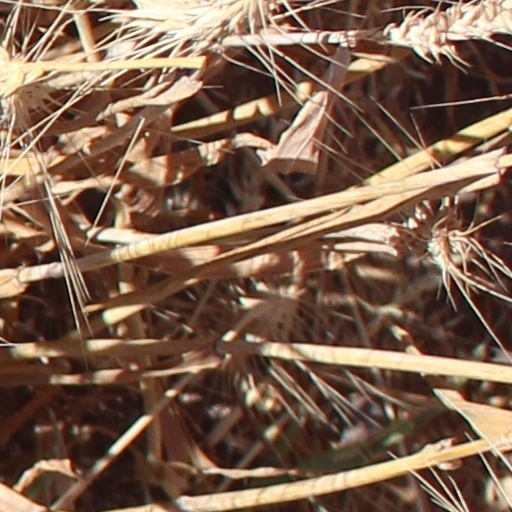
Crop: wheat